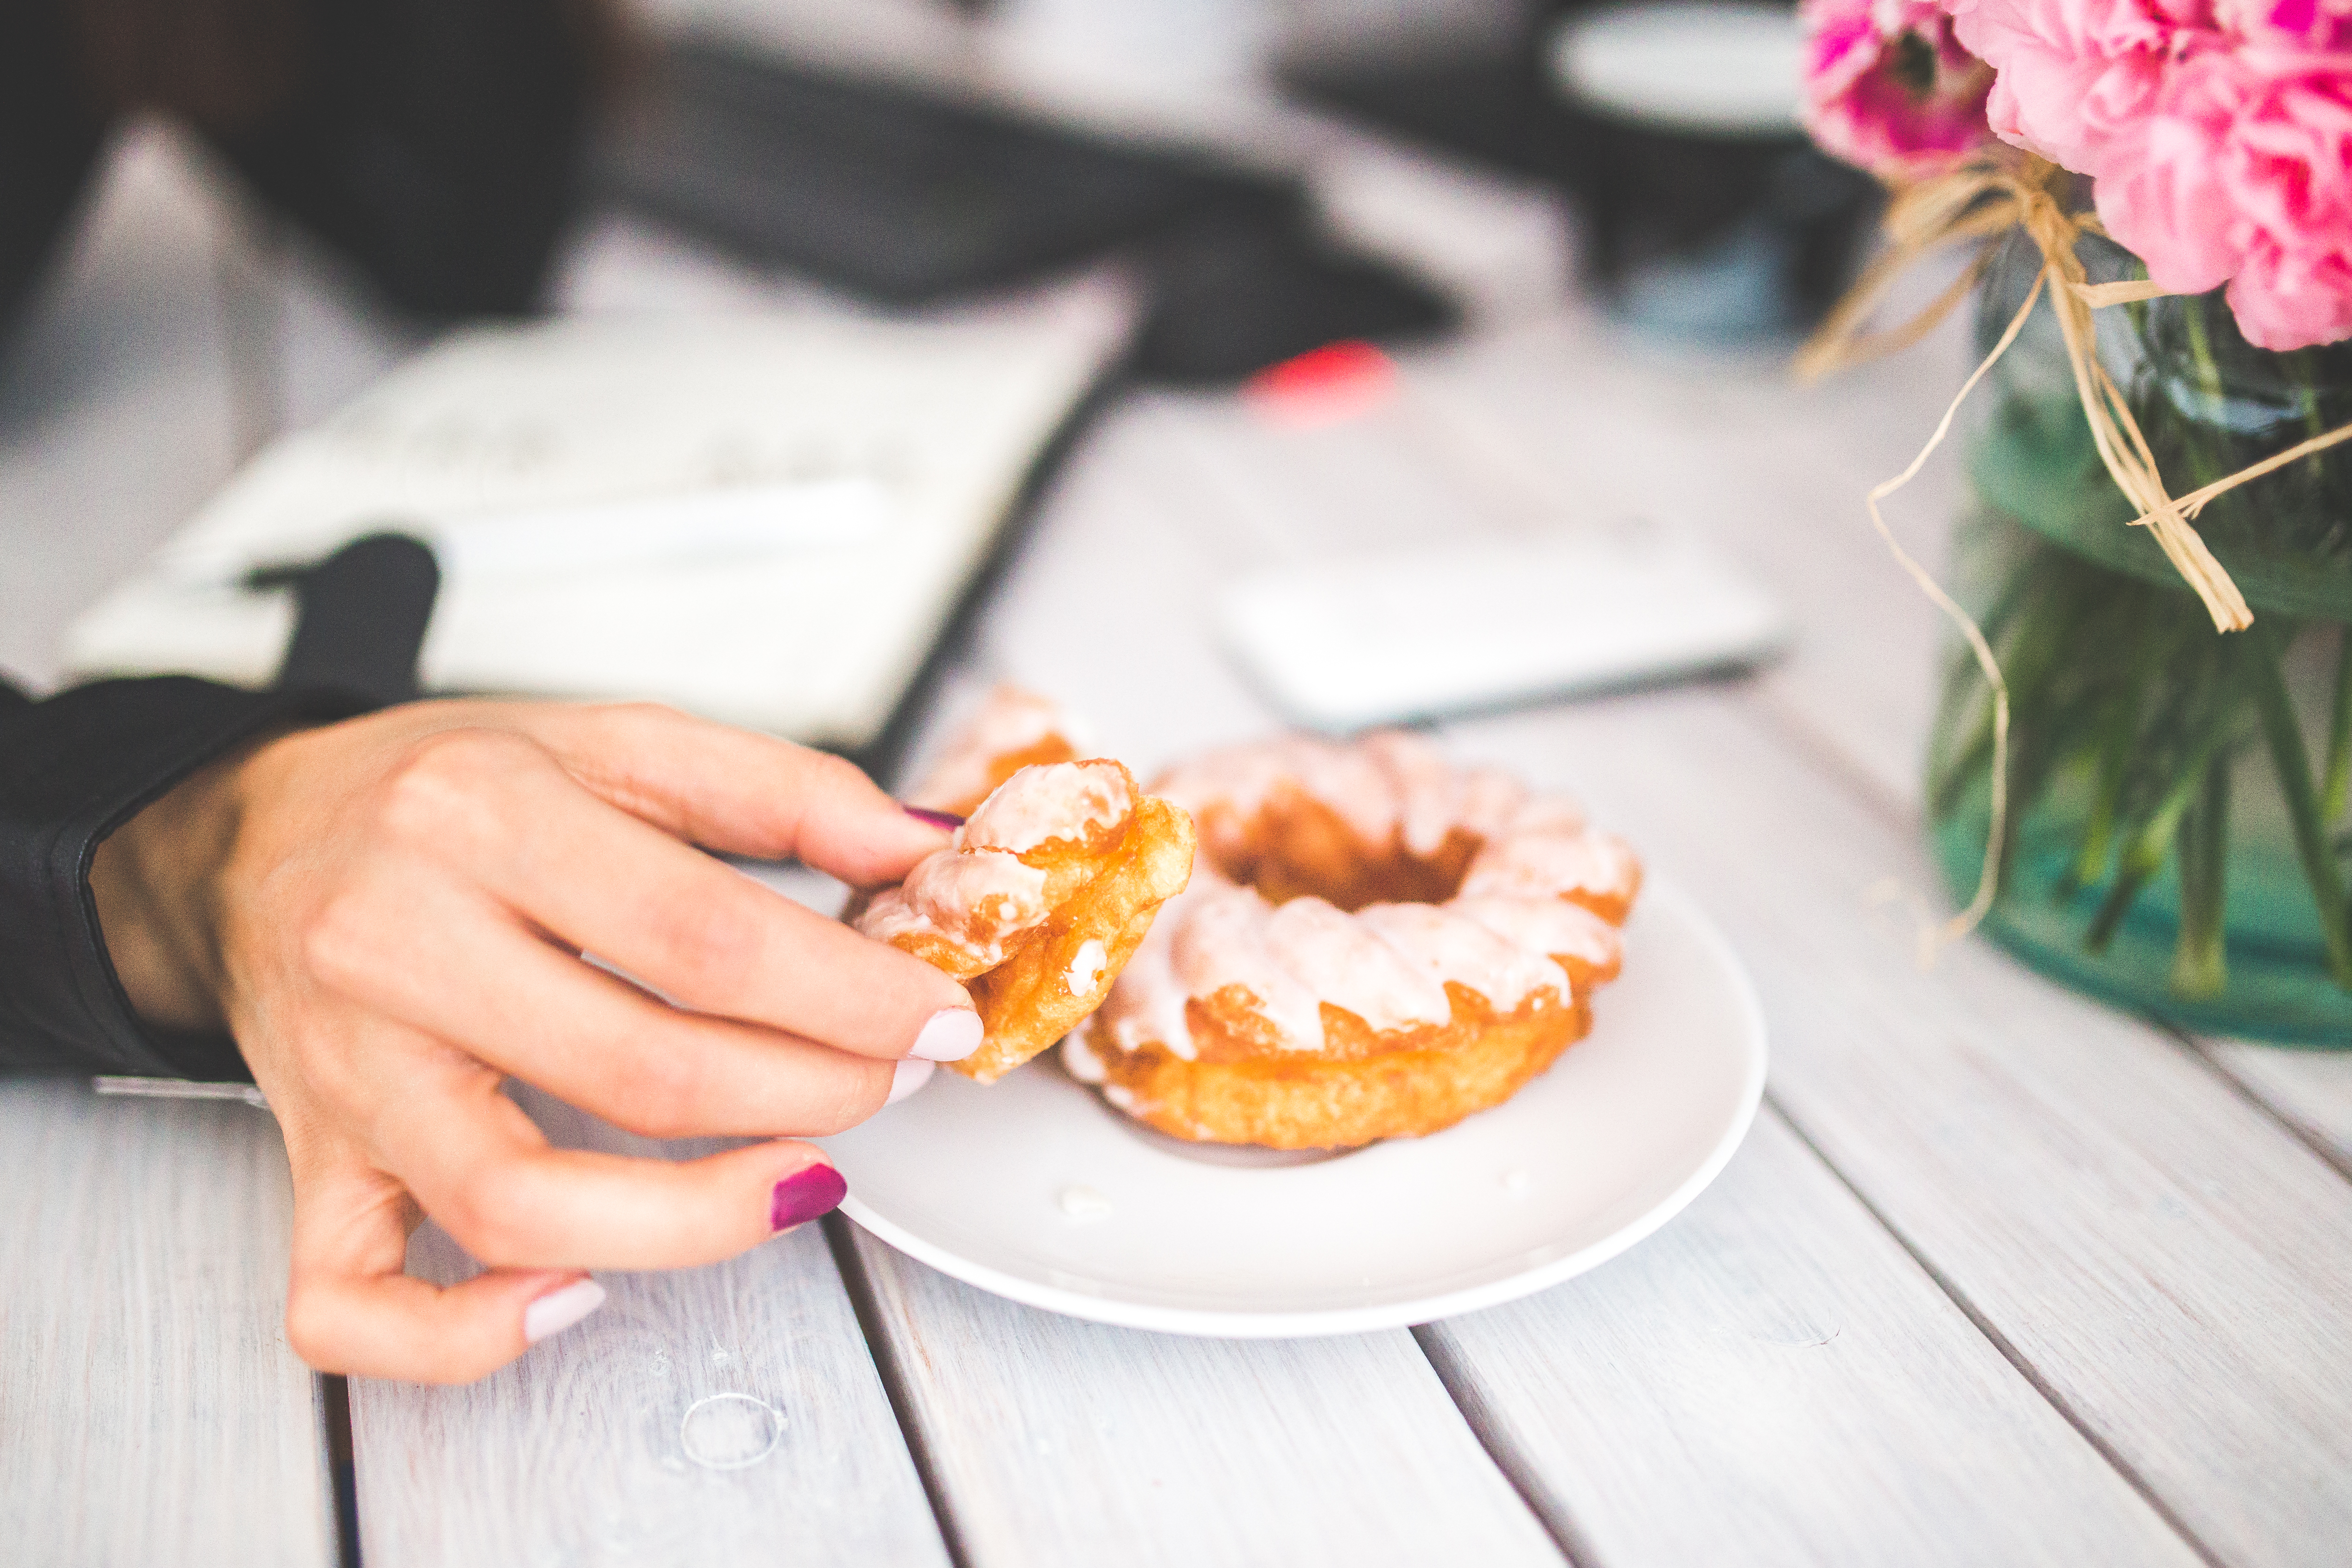
hand, woman, sweet, dish, meal, food, baking, dessert, cake, icing, doughnuts, donuts, sweetness, yummy, brunch, flavor, unhealthy, sense